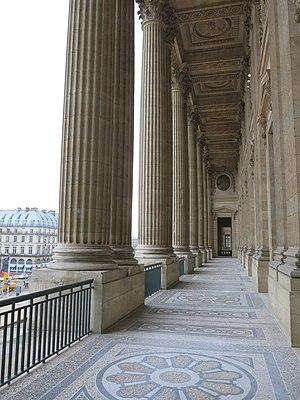
Vue intérieure de la colonnade du Louvre. Depuis le coin nord-est vers le sud.
Une cannelure est un sillon ou une strie creusé dans un matériau.Sur une pièce mécanique de révolution, chacune des rainures longitudinales qui, régulièrement réparties sur la circonférence, permettent de réaliser un accouplement avec une pièce complémentaire munie de cannelures analogues.
En architecture, les cannelures sont des sillons, ou des moulures verticales, réalisés sur le fût d'une colonne. Selon Vitruve, elles auraient pour origine les plis des vêtements féminins grecs.
La colonnade du Louvre constitue la façade orientale du palais du Louvre. Elle a été édifiée entre 1667 et 1670 et passe pour un des chefs-d'œuvre du classicisme français. Le projet final, que nous voyons encore aujourd’hui, a été entrepris en 1667. Malgré son nom de « colonnade de Perrault », il pose encore un problème d’attribution, sa conception étant le fruit de multiples influences, dont celles de Louis Le Vau, architecte du roi, Charles Le Brun, premier peintre du roi, et Claude Perrault, architecte. Il faut donc la voir comme un mélange d’inspirations diverses, ce qui est tout à fait logique pour l’époque, puisque les contemporains considéraient qu’aucun homme à lui seul ne pouvait avoir toutes les compétences pour réaliser une façade digne du Roi. Sur un soubassement s'élève un étage composé d'une colonnade de style corinthien puis un attique couronné d'une balustrade. Le Pavillon central s'intègre harmonieusement dans cet ordonnancement. À l'époque, ce projet a reçu un accueil très mitigé de la part des architectes du mouvement classique : le doublement des colonnes sur la façade est très inhabituel. Le traité de Vitruve ne fait jamais mention de ce doublement.